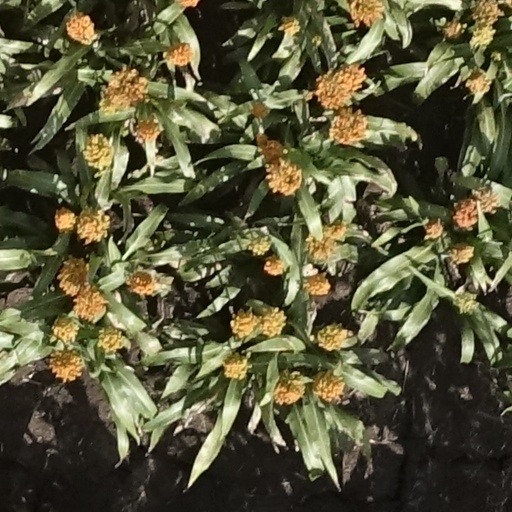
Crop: sorghum